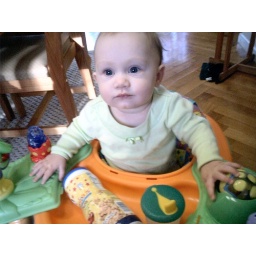
pink jammies and silly girl in car 9dec 008